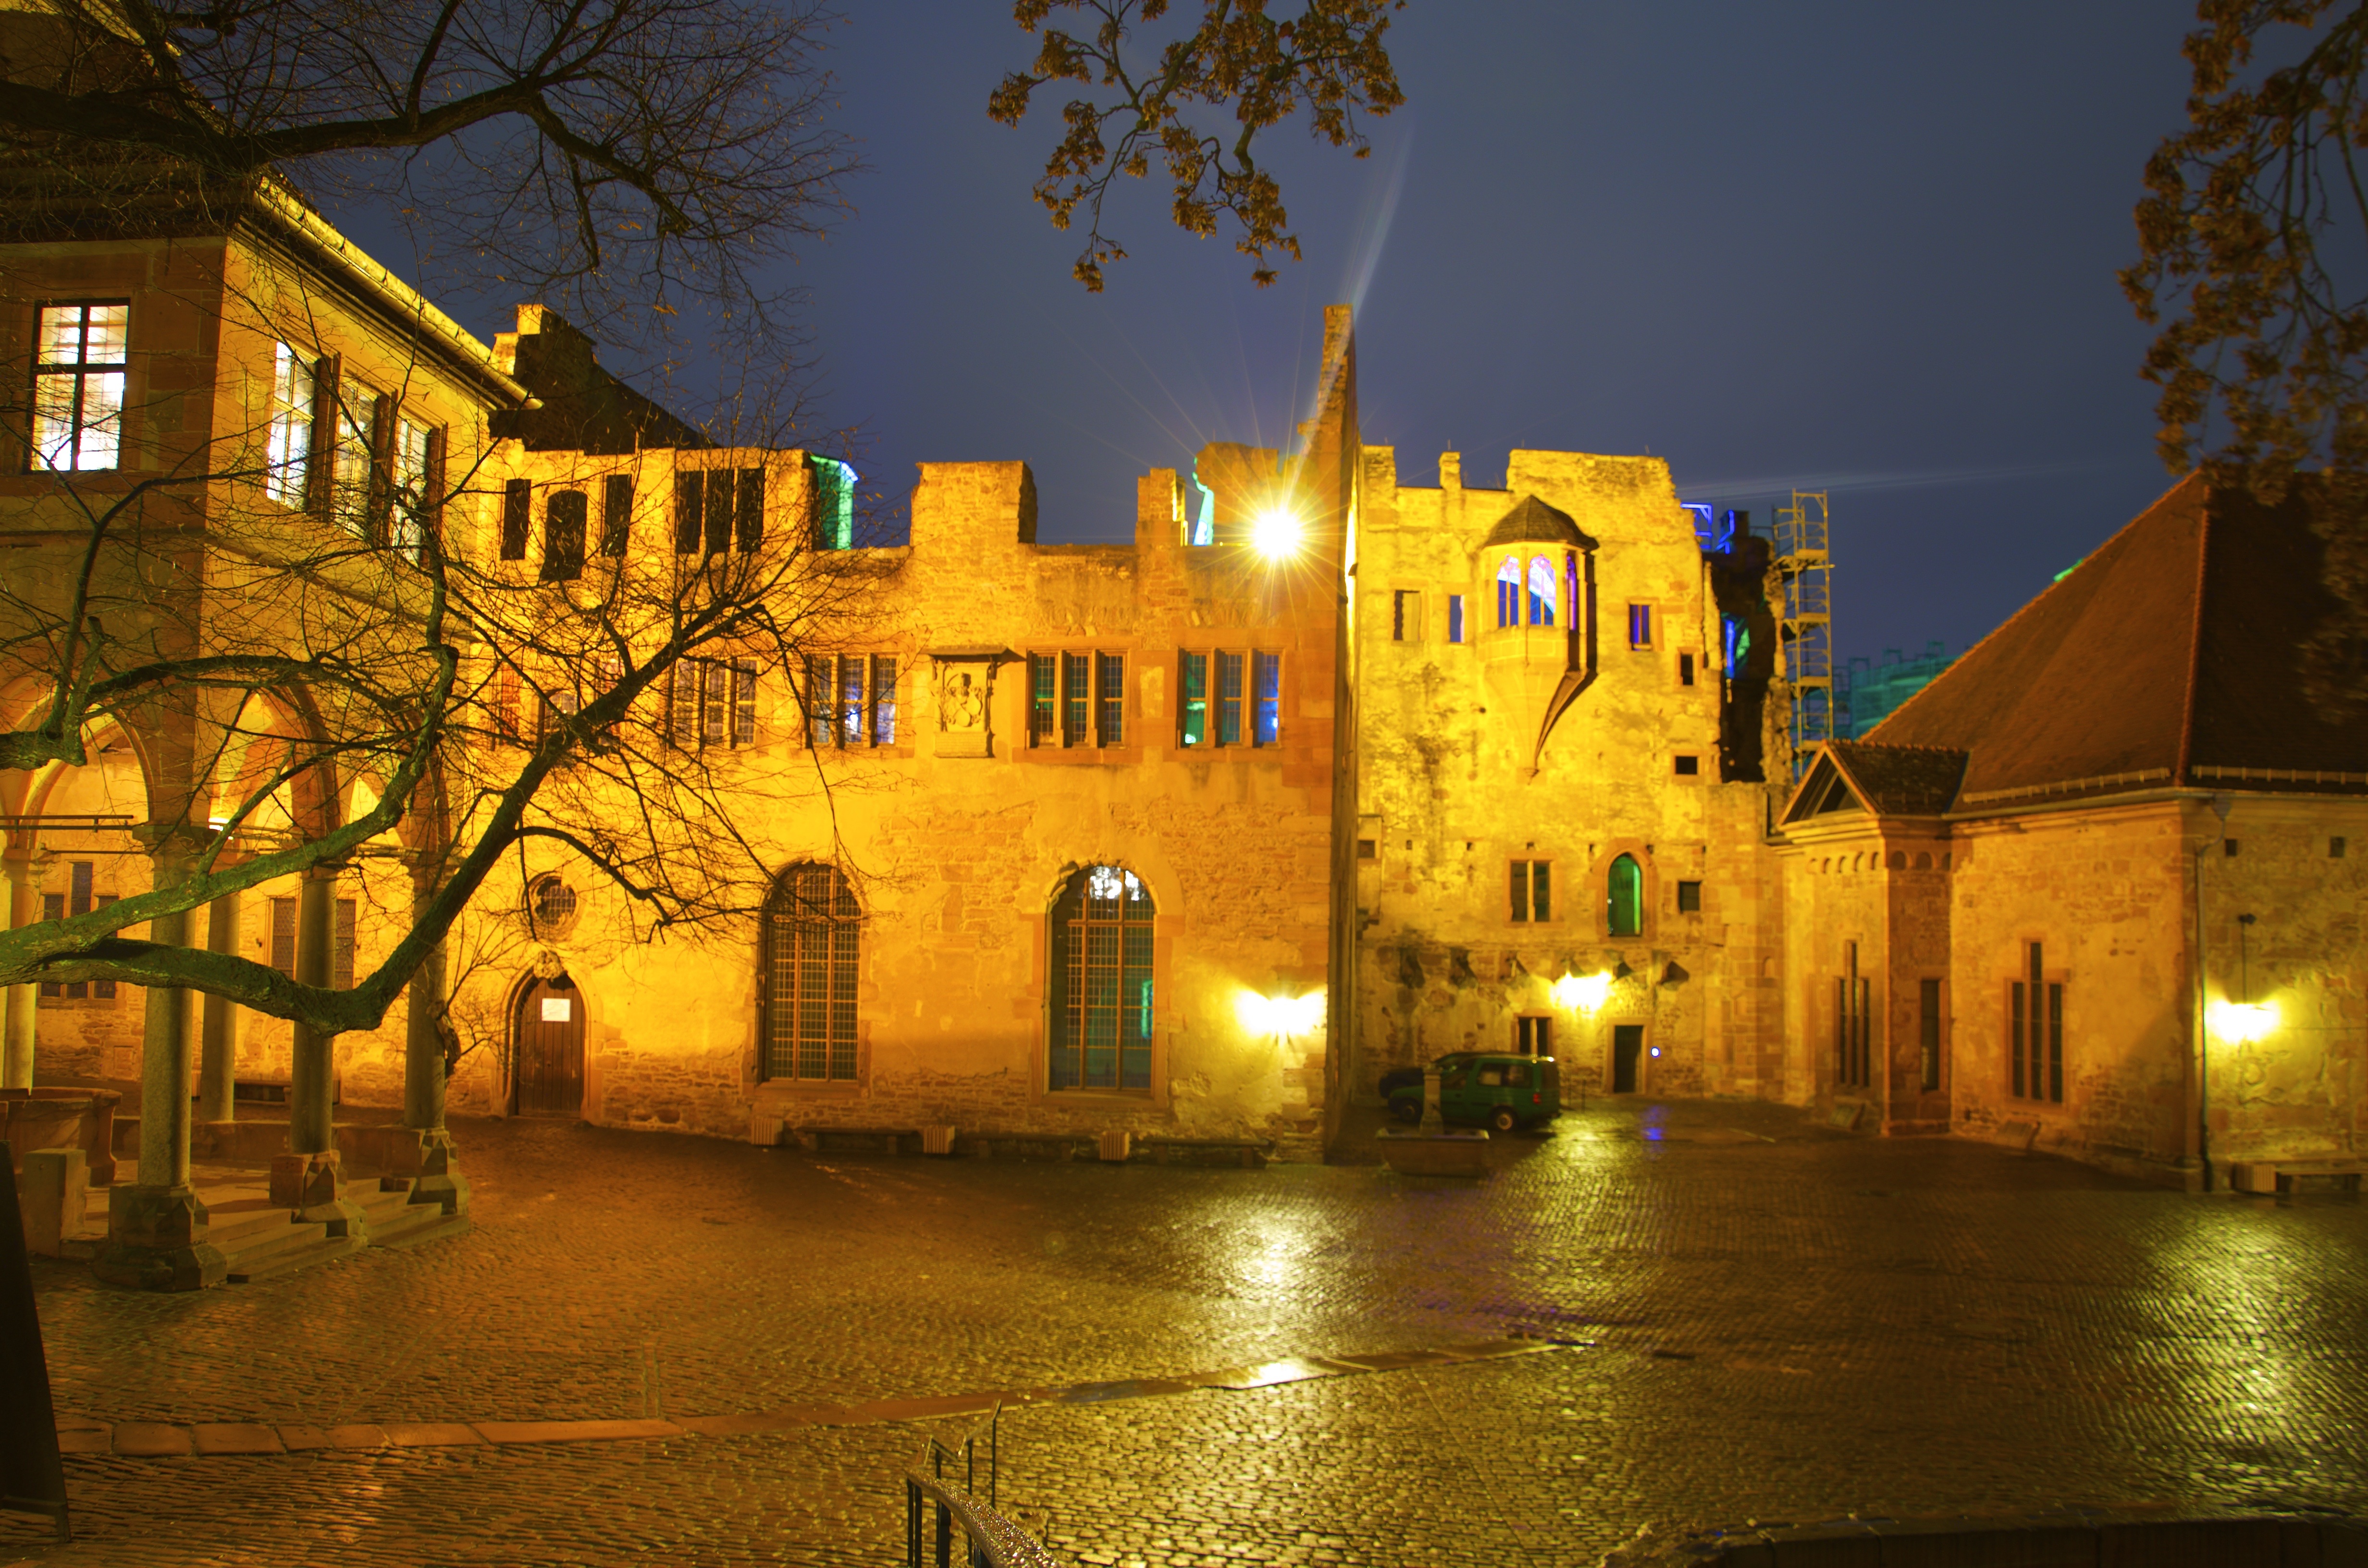
architecture, night, house, morning, town, palace, cityscape, evening, reflection, plaza, autumn, castle, heidelberg, lighting, waterway, town square, estate, neighbourhood, baden w rttemberg, heidelberger schloss, urban area, castle lighting